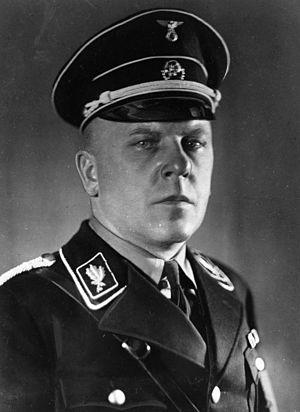
Max Amann était un journaliste et homme politique nazi avec le grade honoraire de SS–Obergruppenführer. Il fut un ami intime d'Adolf Hitler.